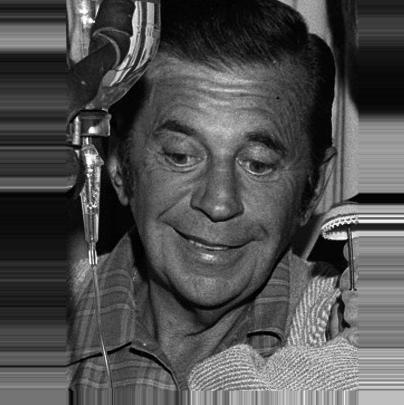
Age: 61